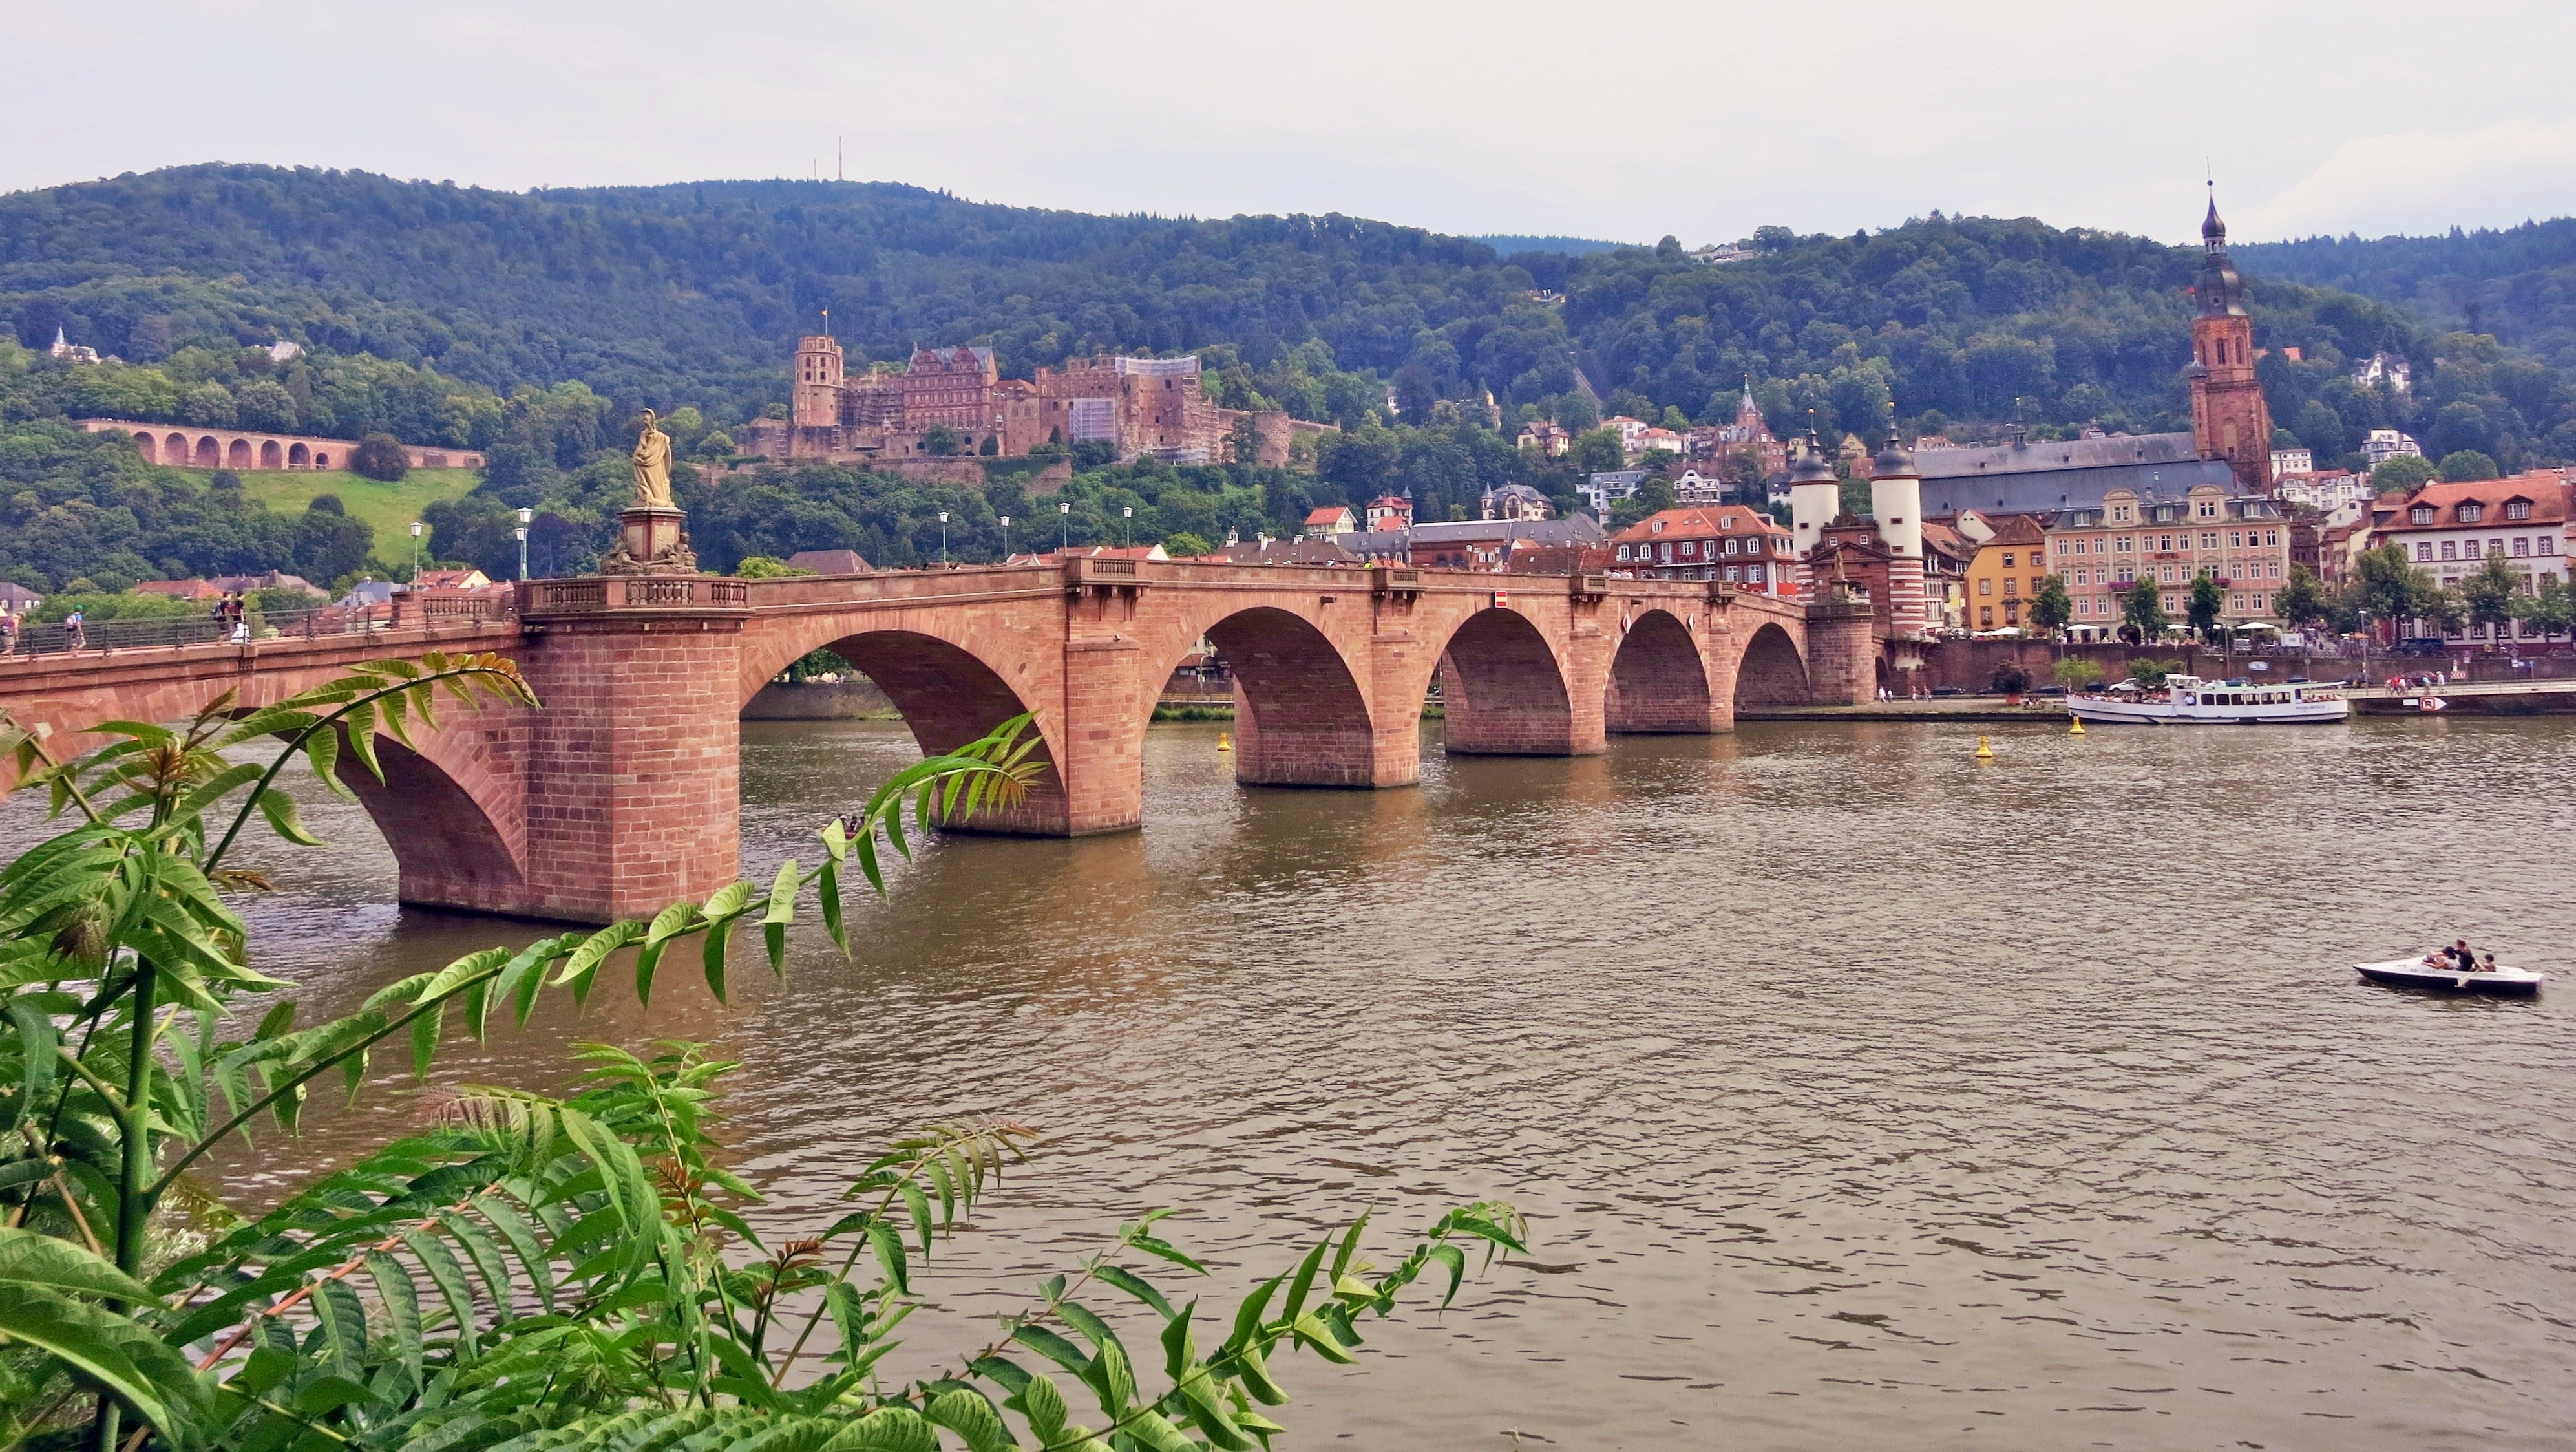
architecture, bridge, building, river, heidelberg, reservoir, tourism, waterway, old town, germany, city gate, arch bridge, heidelberger schloss, nonbuilding structure